Cyclone Jasper

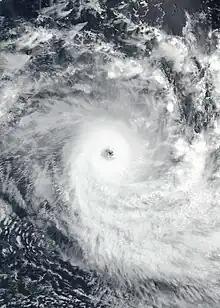
Cyclone Jasper at peak intensity on 8 December

Severe Tropical Cyclone Jasper was the wettest tropical cyclone in Australian history, surpassing Peter of 1979. The third disturbance of the 2023–24 South Pacific cyclone season and the first named storm and severe tropical cyclone of the 2023–24 Australian region cyclone season, Jasper was first noted as an area of low pressure located in the South Pacific Ocean, which was initially slow to develop as it tracked southwestwards through the South Pacific Ocean in Fiji's area of responsibility. The system began to consolidate as it moved towards the Australian region, with the Australian Bureau of Meteorology (BoM) upgrading the system to a Category 1 tropical cyclone on the Australian scale and naming it "Jasper". The storm quickly intensified and became a Category 5 tropical cyclone on 7 December; the Joint Typhoon Warning Center (JTWC) estimated sustained winds of . Jasper soon entered an environment of increasing wind shear, causing the system to steadily weaken. Its low-level circulation centre became totally exposed and it maintained a poorly defined convective structure as it approached northern Queensland. Jasper later reintensified, and on 13 December, made landfall as a Category 2 tropical cyclone off the eastern coast of the Cape York Peninsula near Wujal Wujal. Jasper then weakened into a ex-tropical low and remained traceable overland as it moved southeast, and was last noted on 18 December.